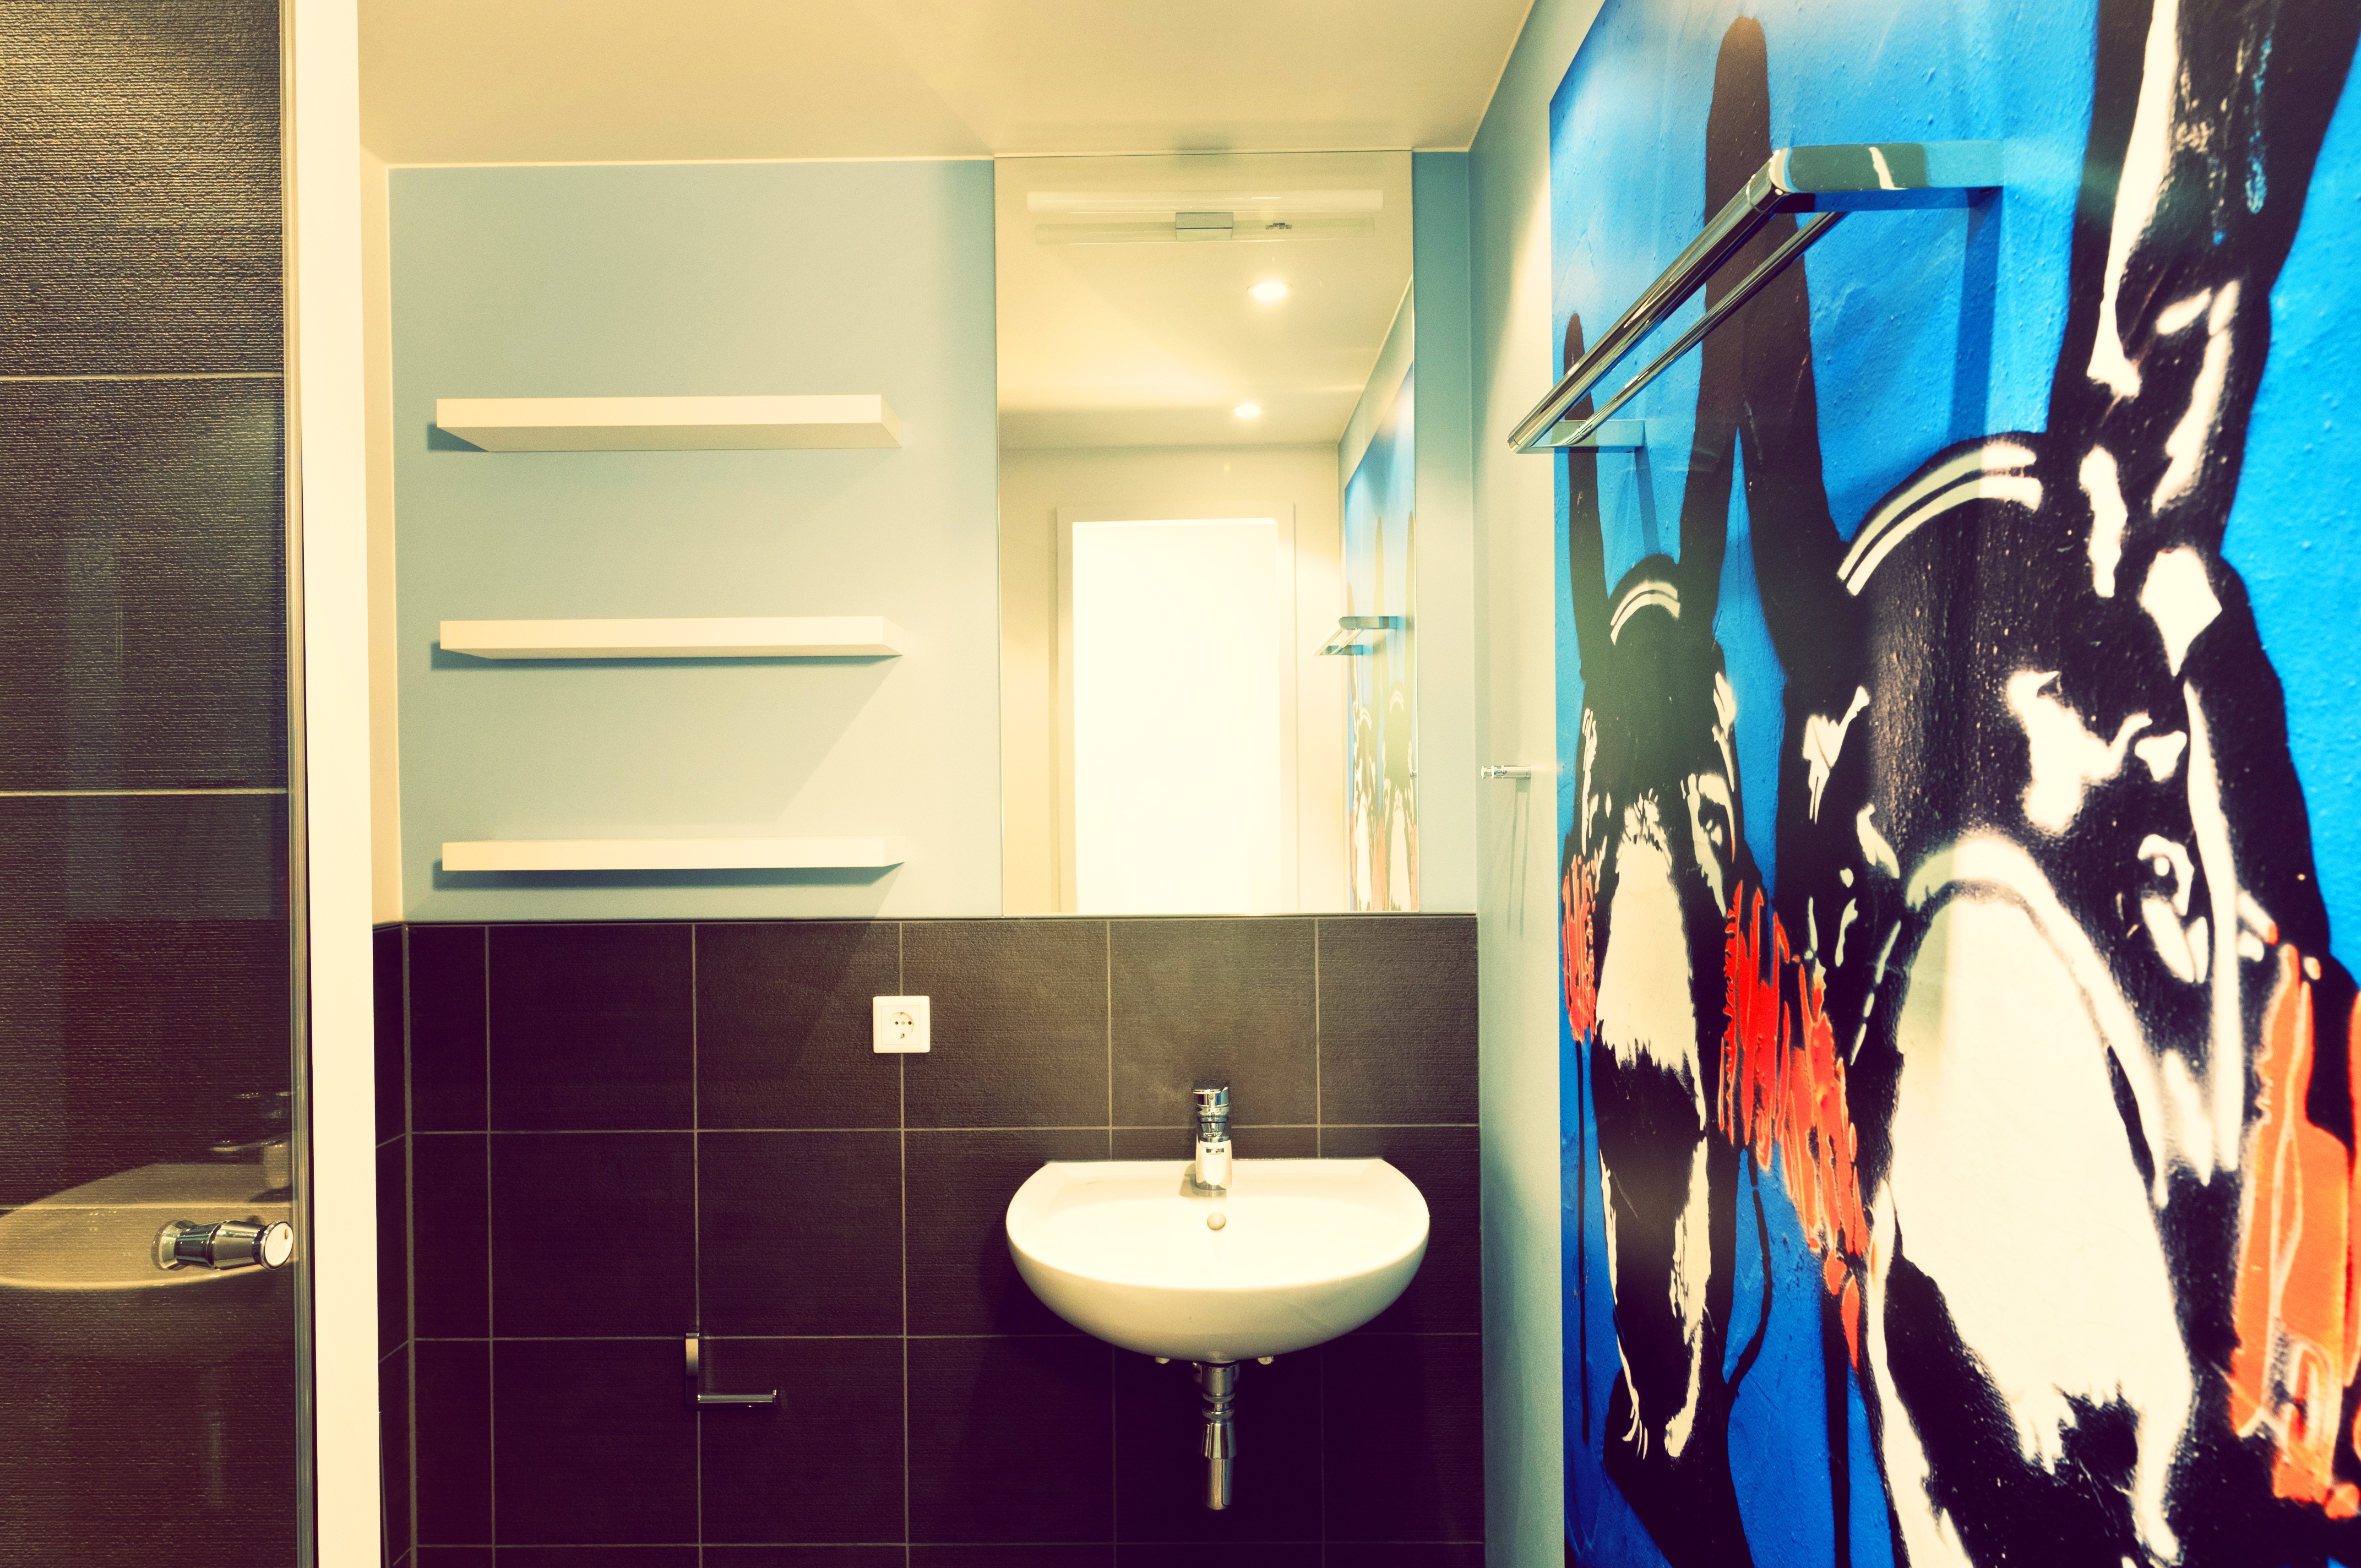
room, interior design, bathroom, capital, design, hotel, berlin, bad, alexanderplatz